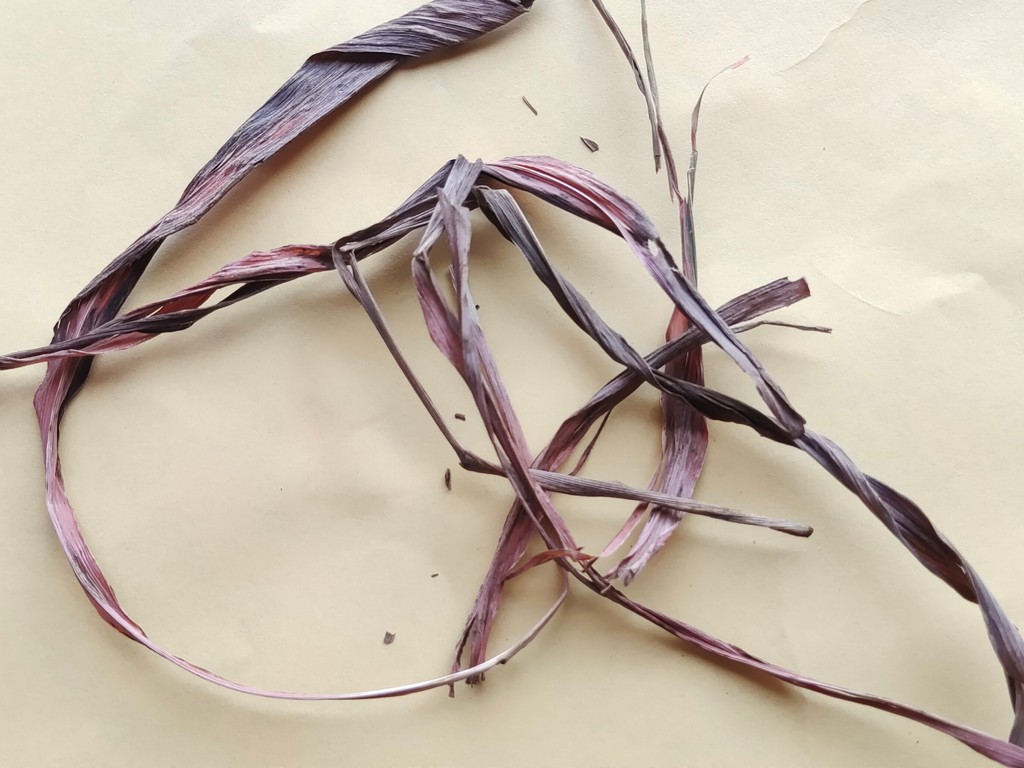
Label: Dried